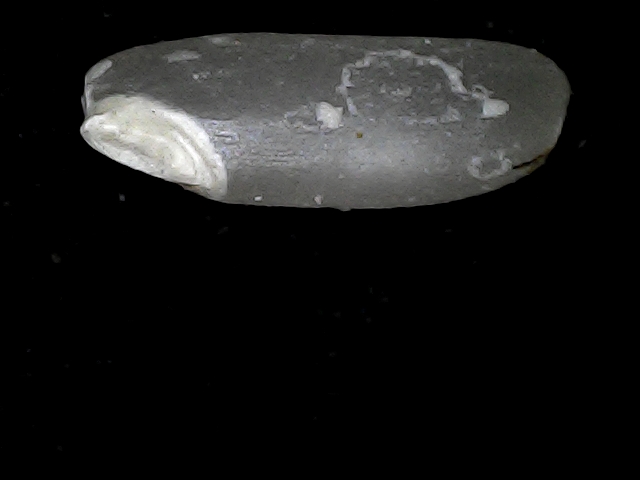
Rice variety: BD79